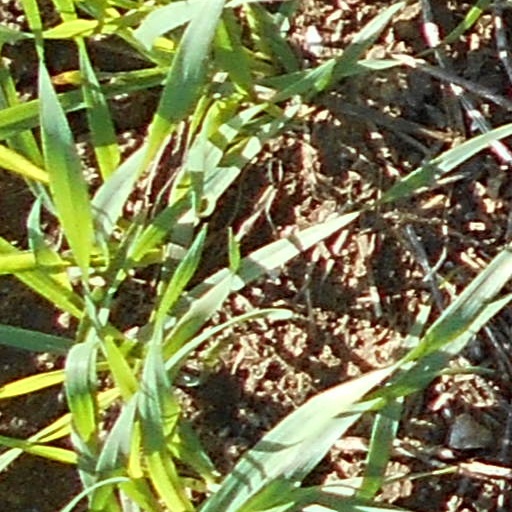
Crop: wheat